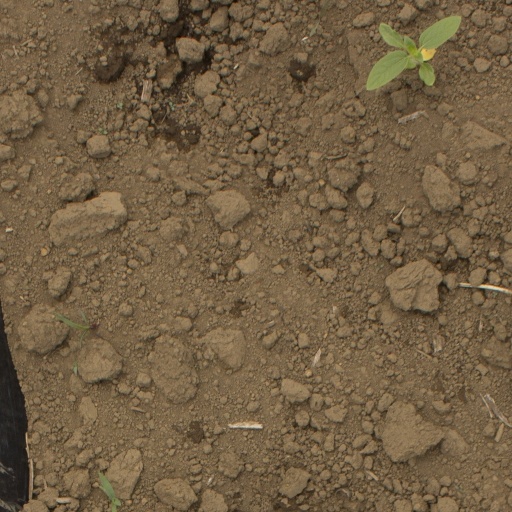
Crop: Jerusalem artichoke